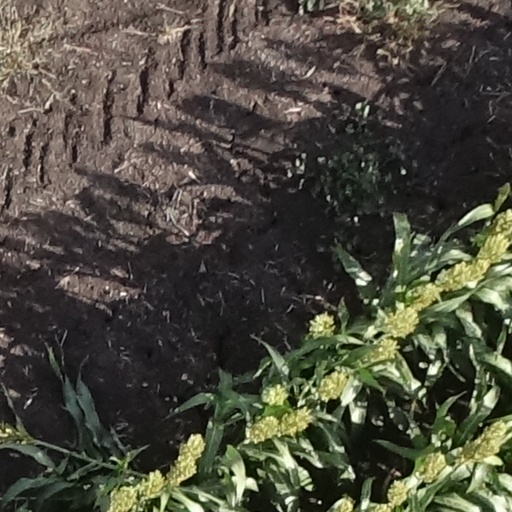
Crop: sorghum